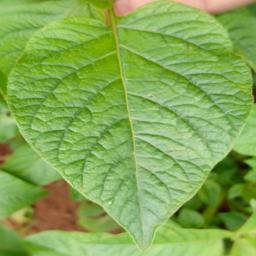
Etiqueta: Sana